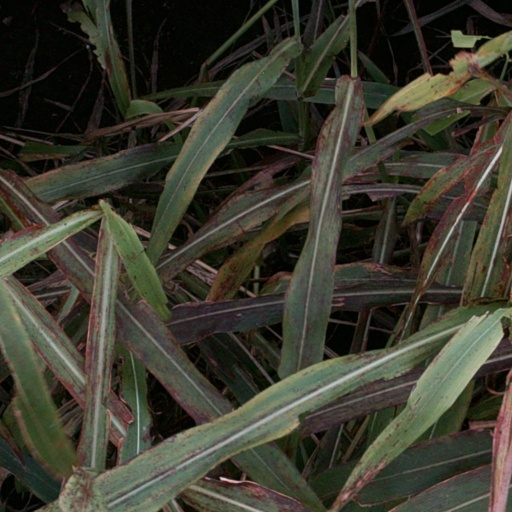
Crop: sorghum